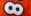
Number: 8